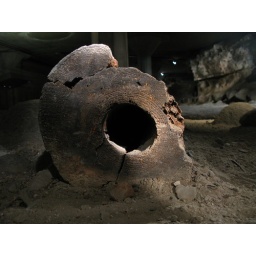
A wooden water pipe amongst the ruins under Christiansborg Castle (3)